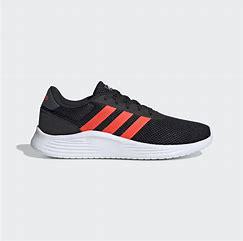
Brand: Adidas
Model: Lite Racer 2